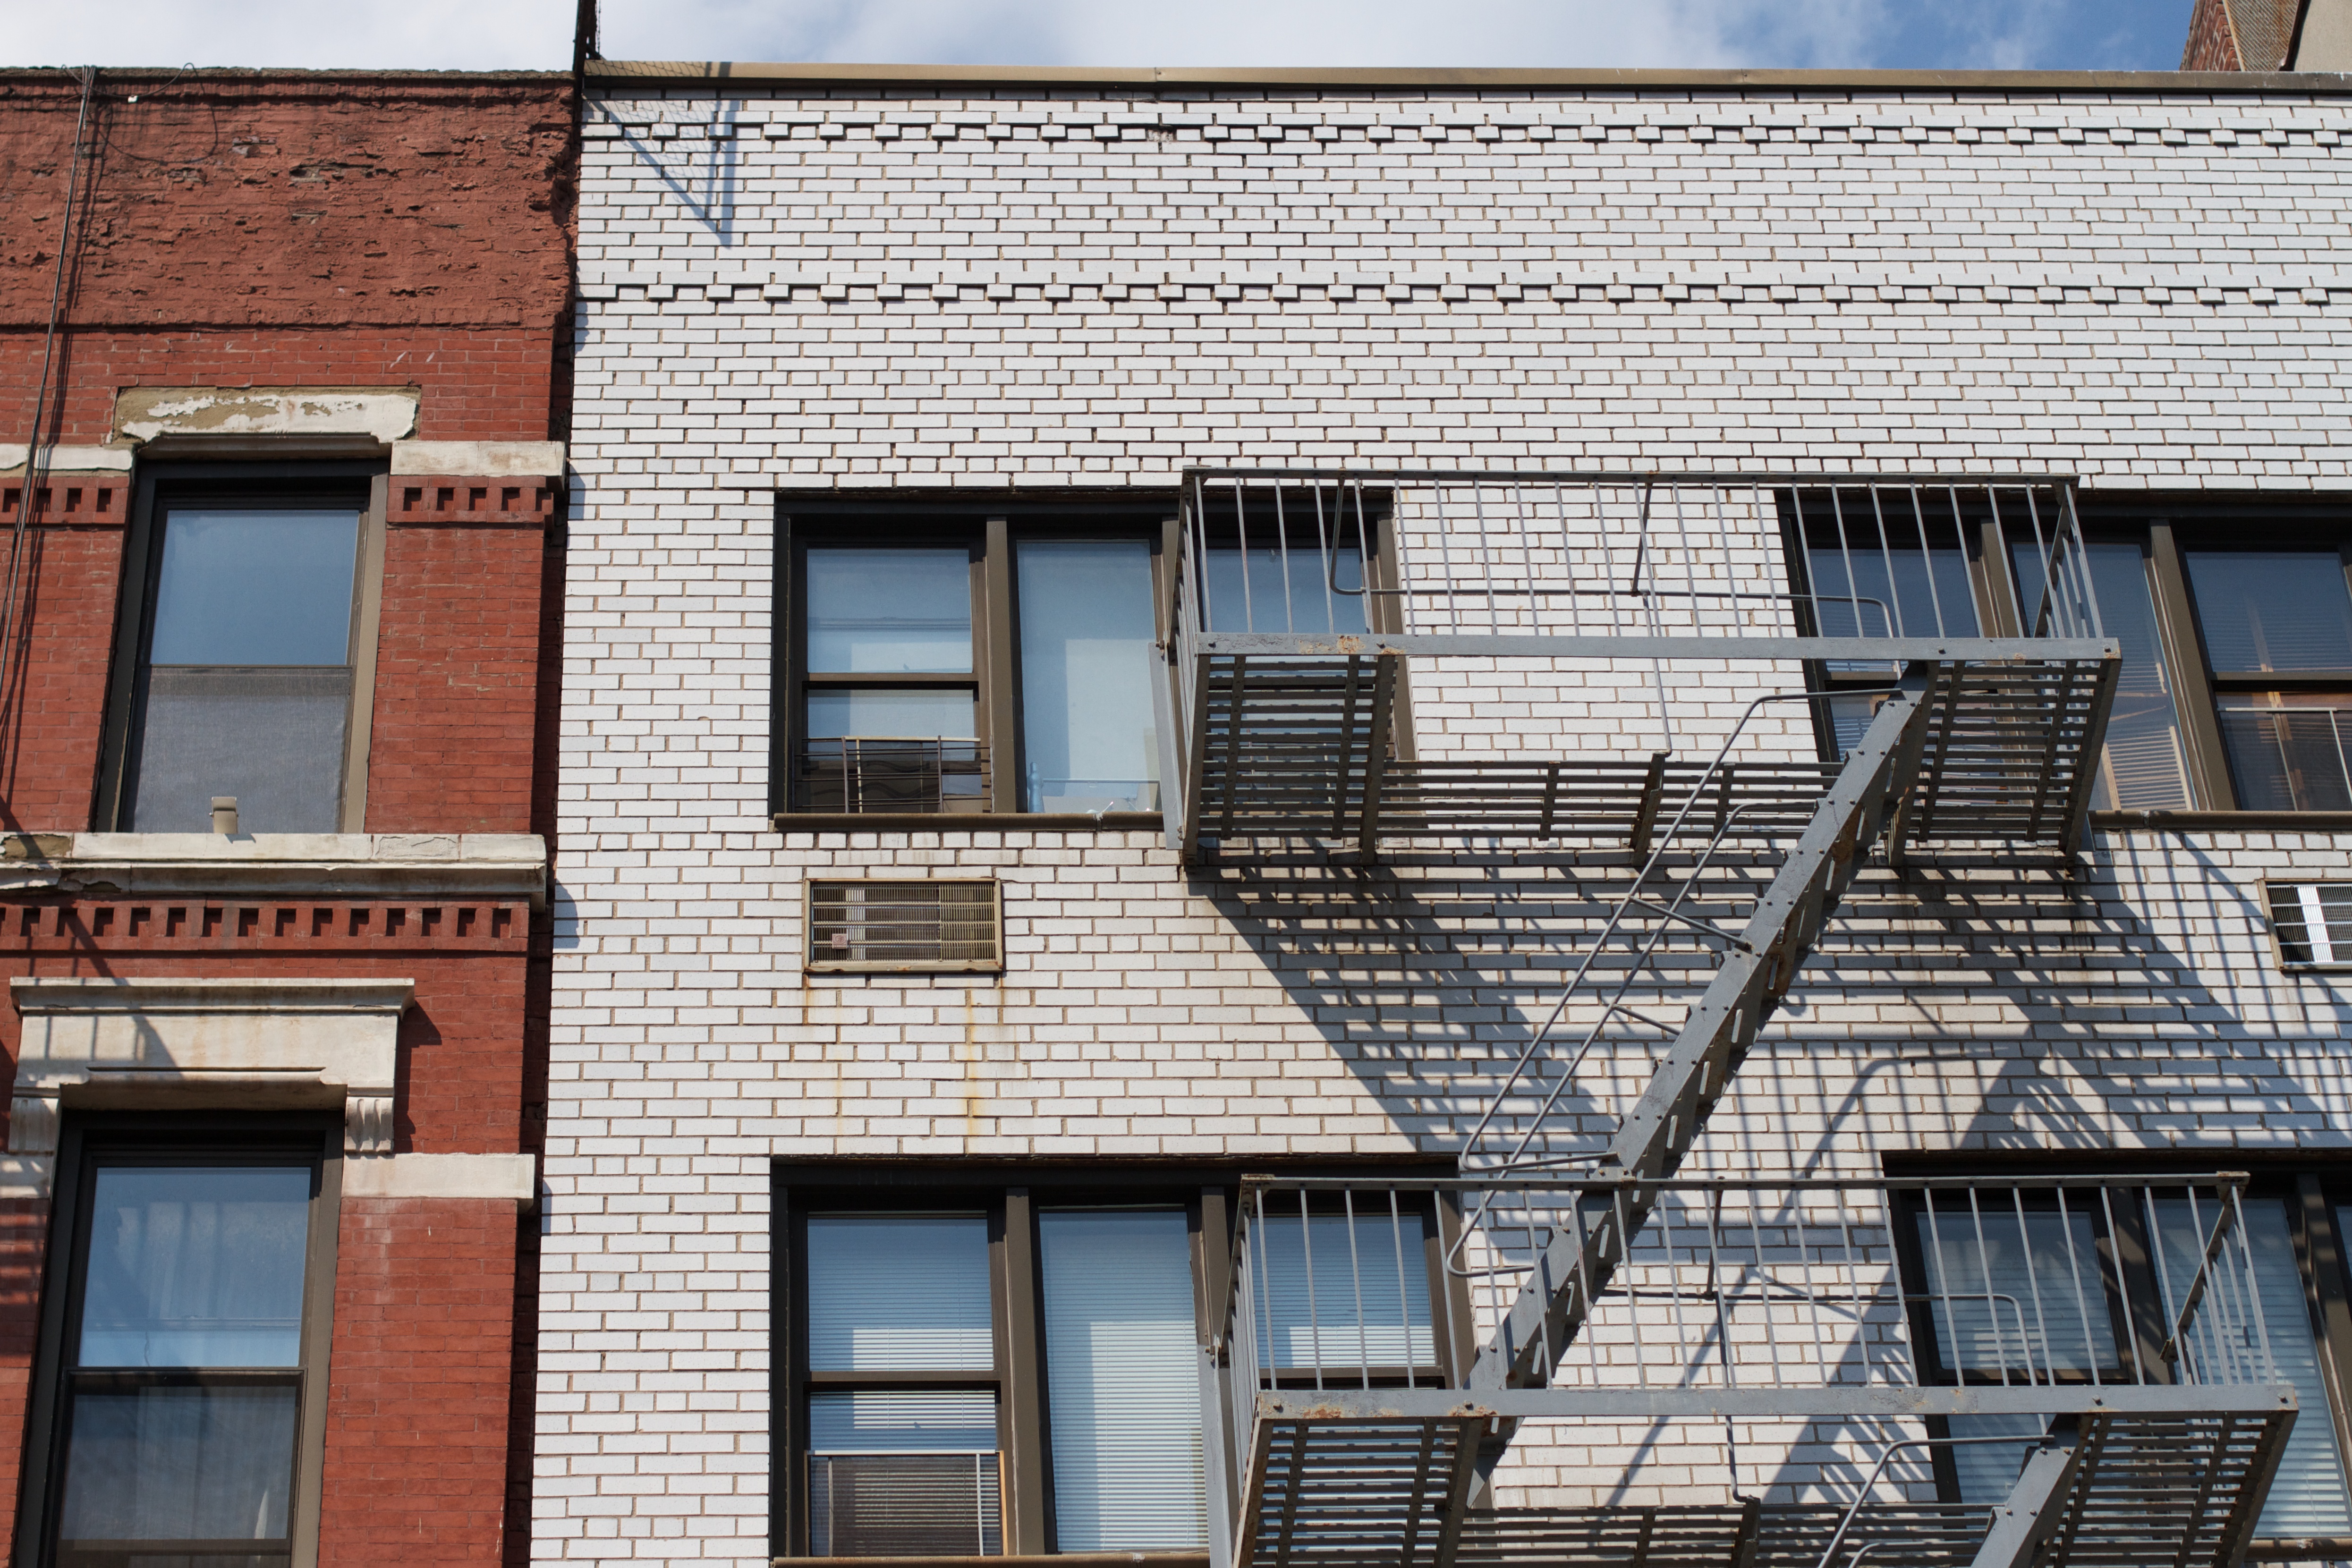
architecture, wood, house, window, roof, home, facade, property, brick, brickwork, raildog, siding, neighbourhood, real estate, residential area